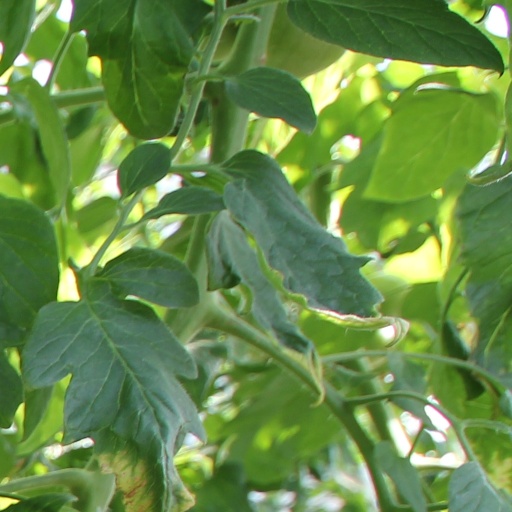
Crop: tomato